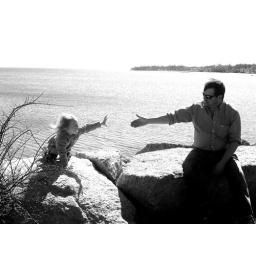
A young girl and her father by the ocean in Connecticut.